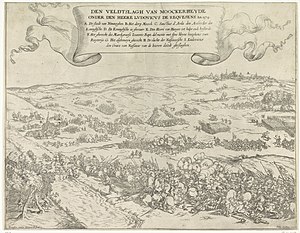
Mook en Middelaar
Slaget ved Moockerheide den 14. april 1574, hvor grev Lodewijk af Nassau (1538-1574) og hans bror grev Hendrik af Nassau (1550-1574) blev dræbt. Det var en stort nederlag for Vilhelm af Oranien.
Mook en Middelaar er en kommune og en by, beliggende i den sydlige provins Limburg i Nederlandene. Kommunens areal er på 18,81 km², og indbyggertallet er på 7.738 pr. 1. april 2016.